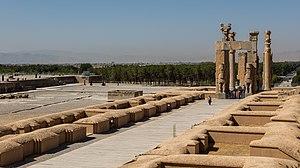
Persépolis, Parsa en vieux-persan, était une capitale de l’empire perse achéménide. Le site se trouve dans la plaine de Marvdasht, au pied de la montagne Kuh-e Rahmat, à environ 75 km au nord-est de la ville de Shiraz, province de Fars, Iran.
Les provinces d'Iran, au nombre de 31, sont gouvernées depuis une ville centrale, généralement la plus grande ville de la province. Le gouverneur d'une province est nommé par le ministre de l'Intérieur.